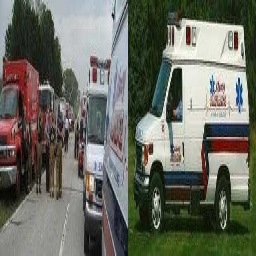
Label: ambulance